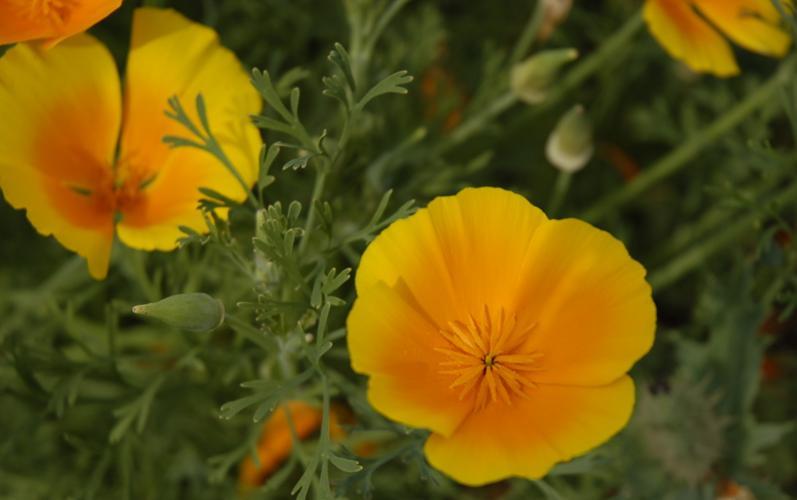
Label: californian poppy